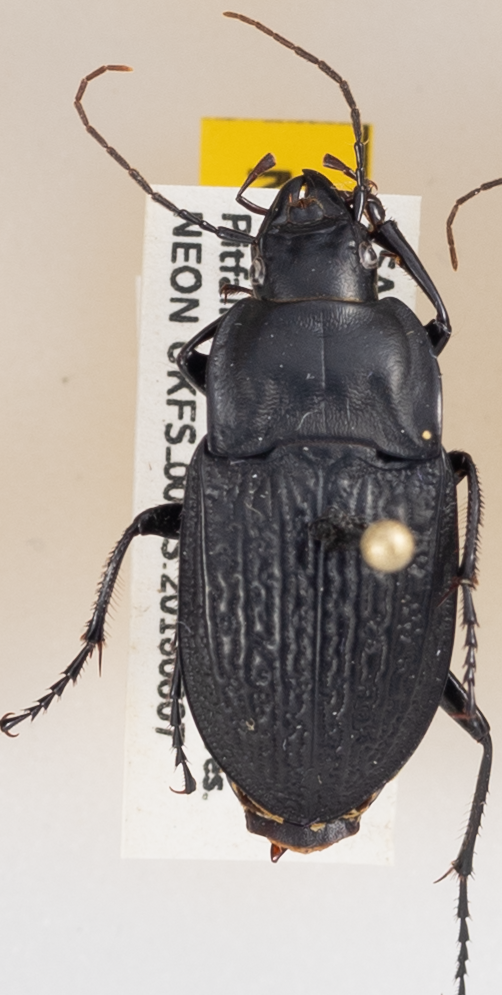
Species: Dicaelus sculptilis
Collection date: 2018-08-07
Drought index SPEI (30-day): -0.968
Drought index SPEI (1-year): -0.862
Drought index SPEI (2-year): -0.46